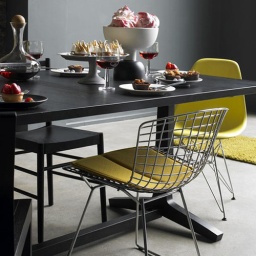
Black set table in dark grey dining room assorted designer chairs L etc 01/2008 Pub Orig